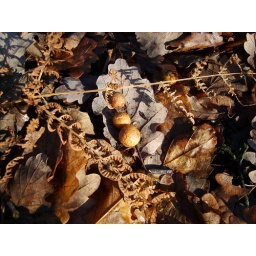
The forest floor in winter,bracken grass and oak leaves,with oak apples (Parasite) Attatched